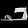
Label: Sandal